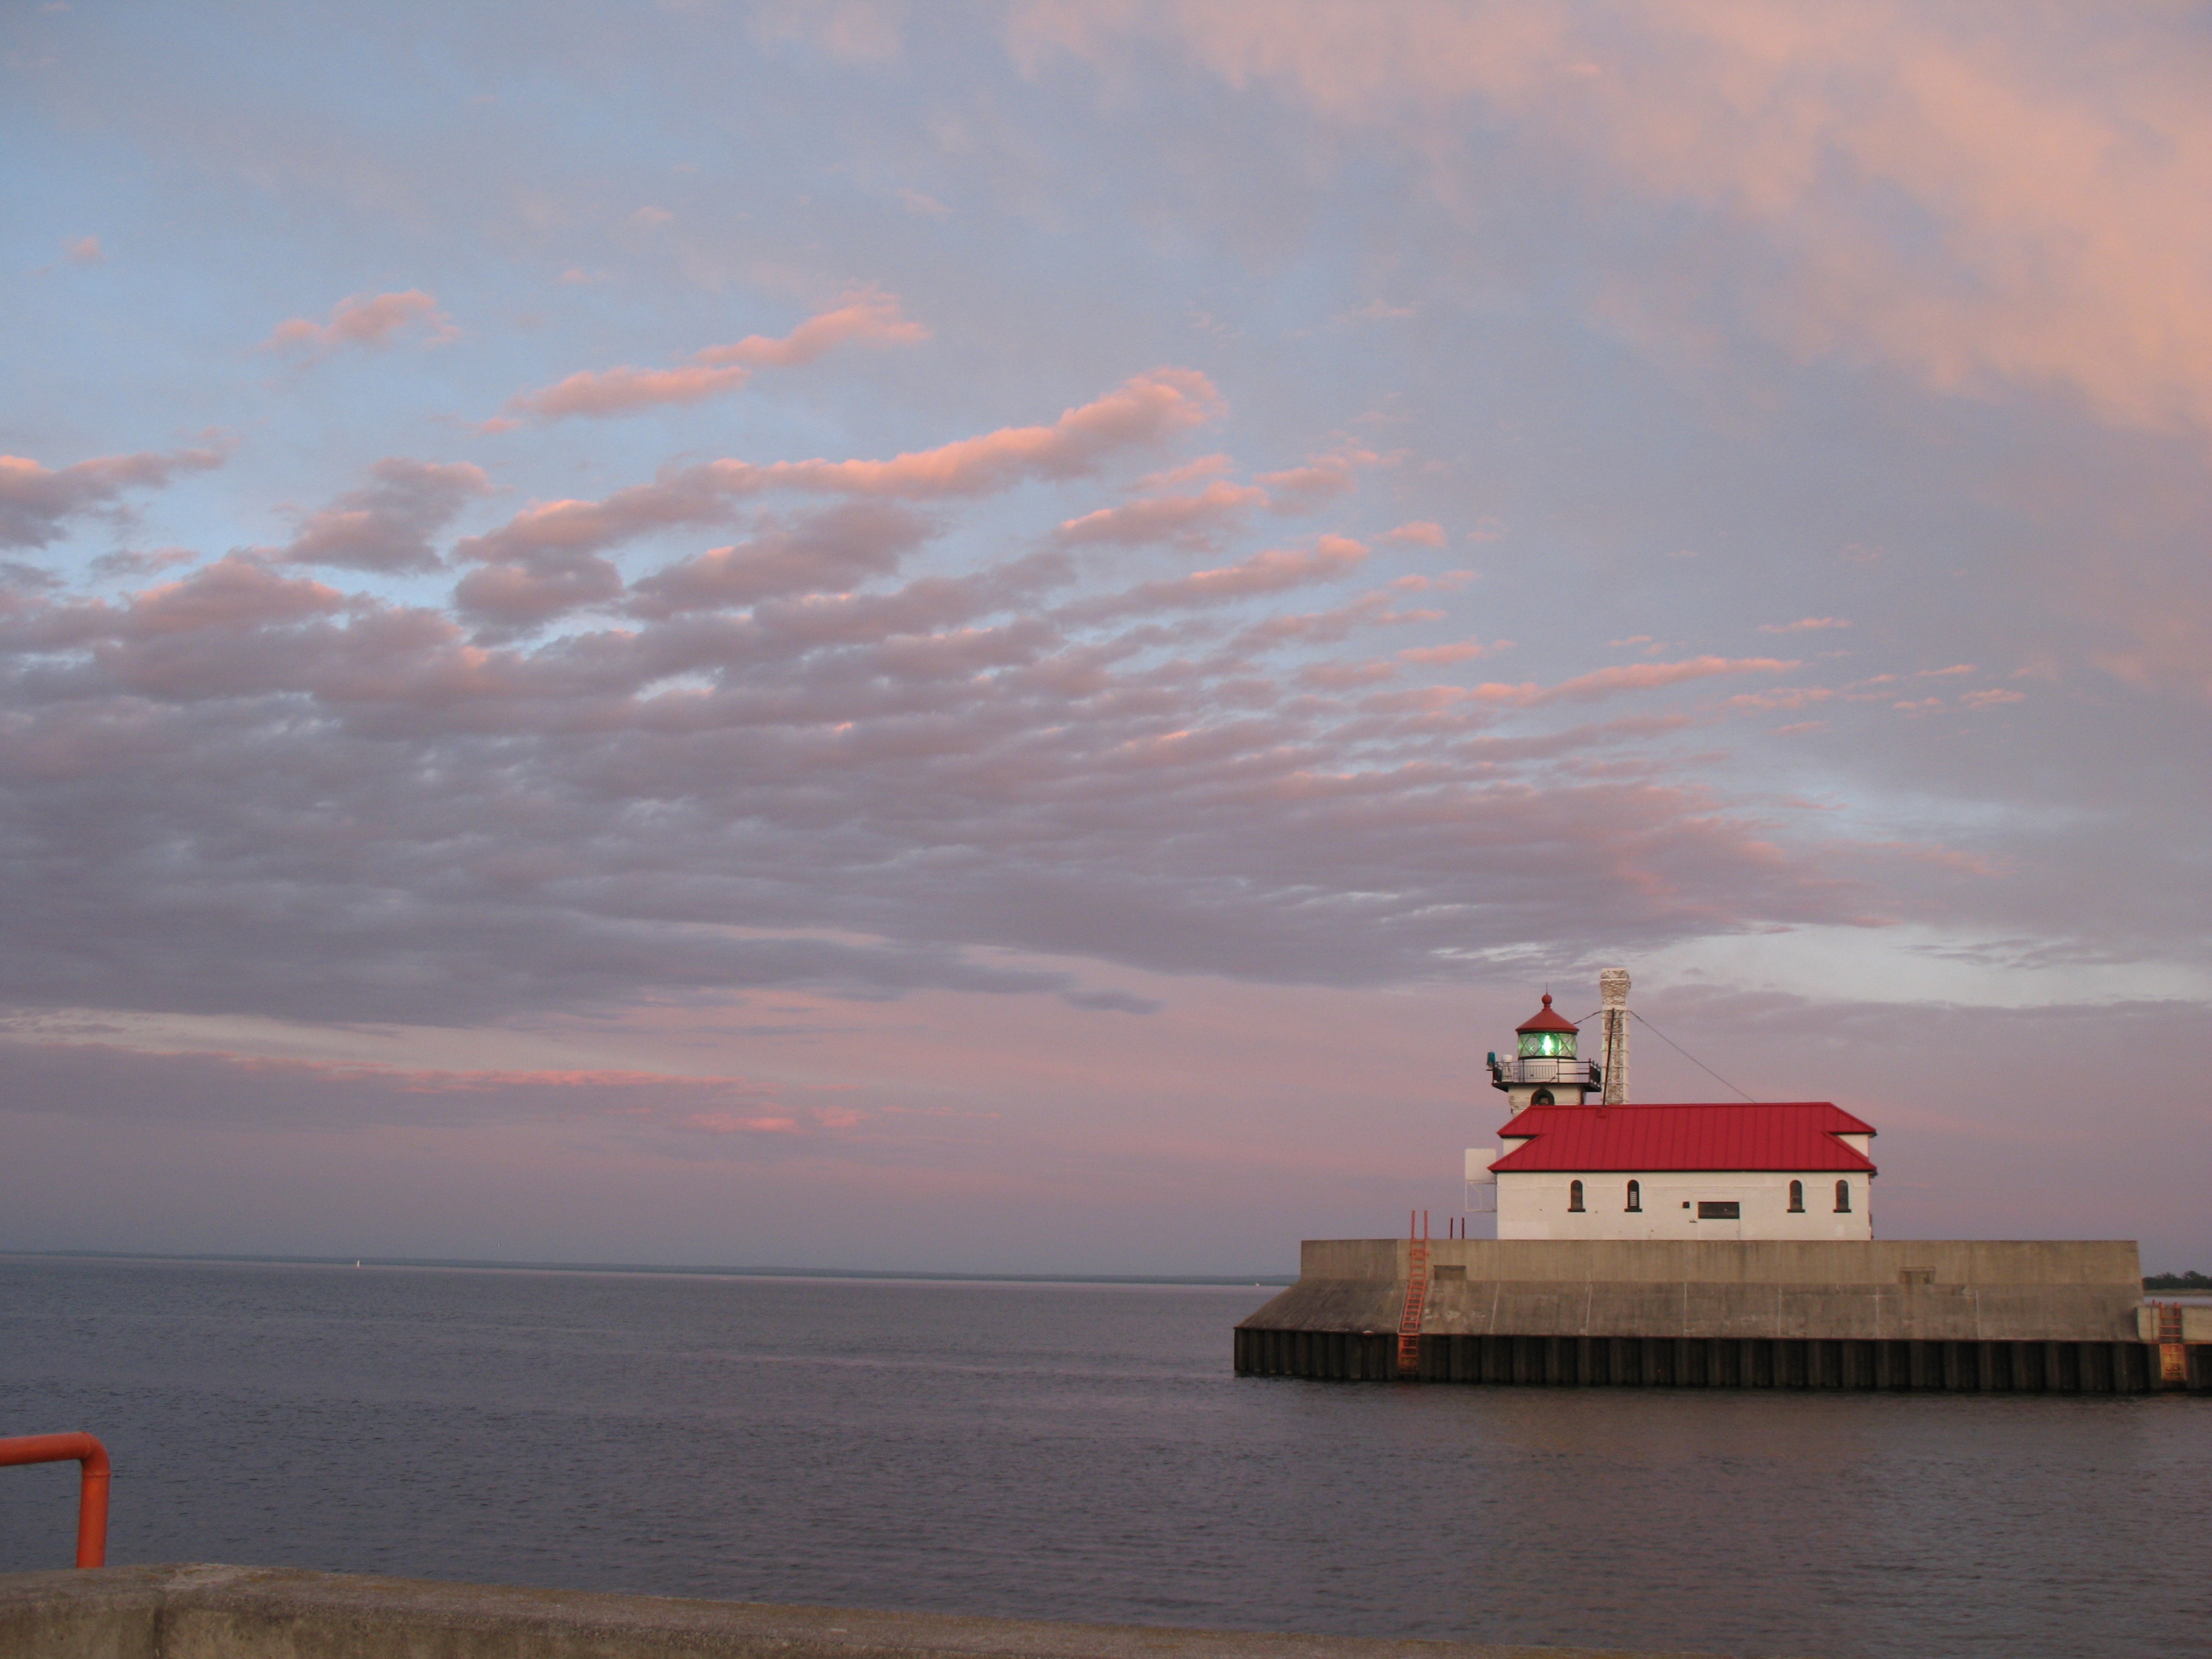
sea, coast, ocean, horizon, cloud, lighthouse, architecture, sunrise, sunset, lake, dawn, ship, dusk, vehicle, tower, harbor, beacon, light house, nautical, marine, navigation, channel, maritime, breakwater, superior, duluth